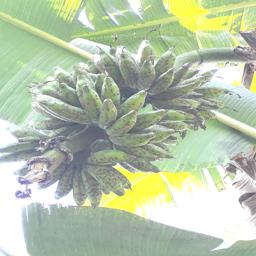
Label: BANANA FRUIT- SCARRING BEETLE